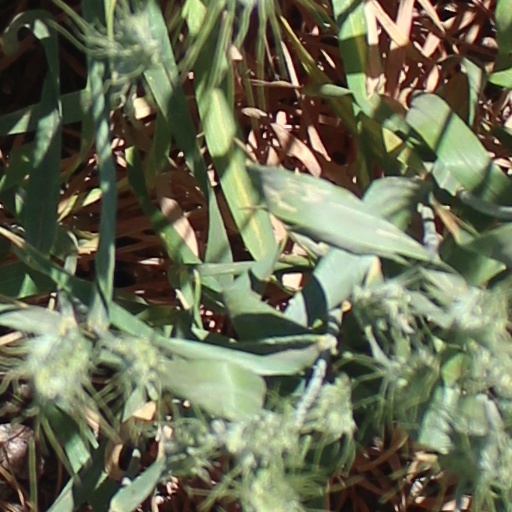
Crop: wheat